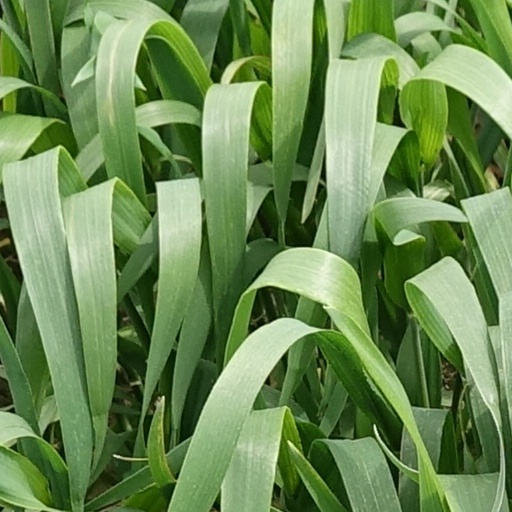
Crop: wheat